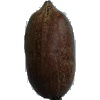
Label: nut_pecan